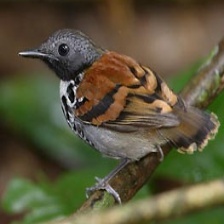
Species: ANTBIRD
Scientific name: THAMNOPHILIDAE